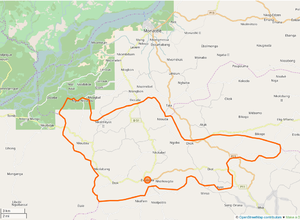
Limites communales d'Evodoula au Cameroun avec OSM.
Evodoula est une commune du Cameroun située dans la région du Centre et le département de la Lekié.